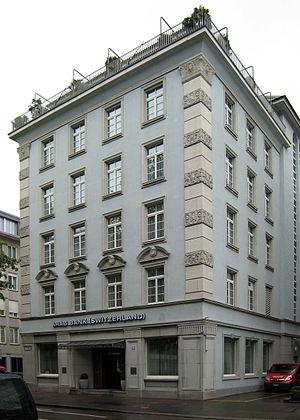
L'Arab Bank, est un groupe bancaire et financier jordanien dont l'un des actionnaires principaux fut le milliardaire libanais Rafiq Hariri avec la famille du fondateur, Shoman, qui détient 40 % du capital social. Créé en 1930 par l'homme d'affaires palestinien Abdul Hameed Shoman, Arab Bank débute ses activités à Jérusalem comme une petite banque pour devenir l'un des plus importants groupes au Moyen-Orient dont le siège social est basé a Amman.